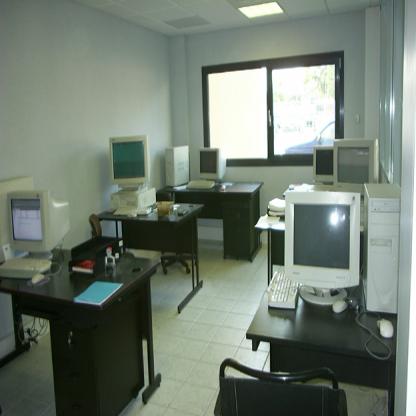
Scene: Indoor